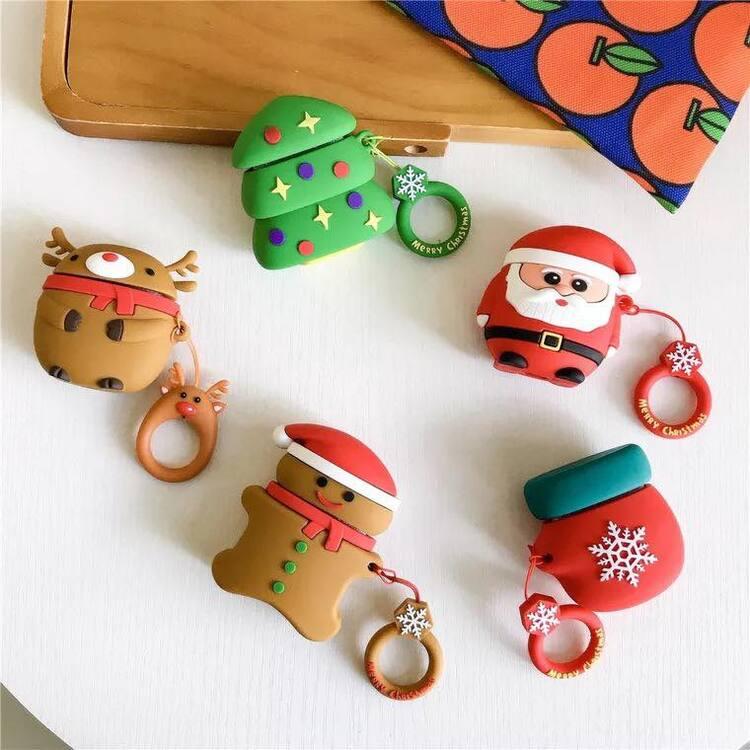
có một móc khoá hình ông già noel